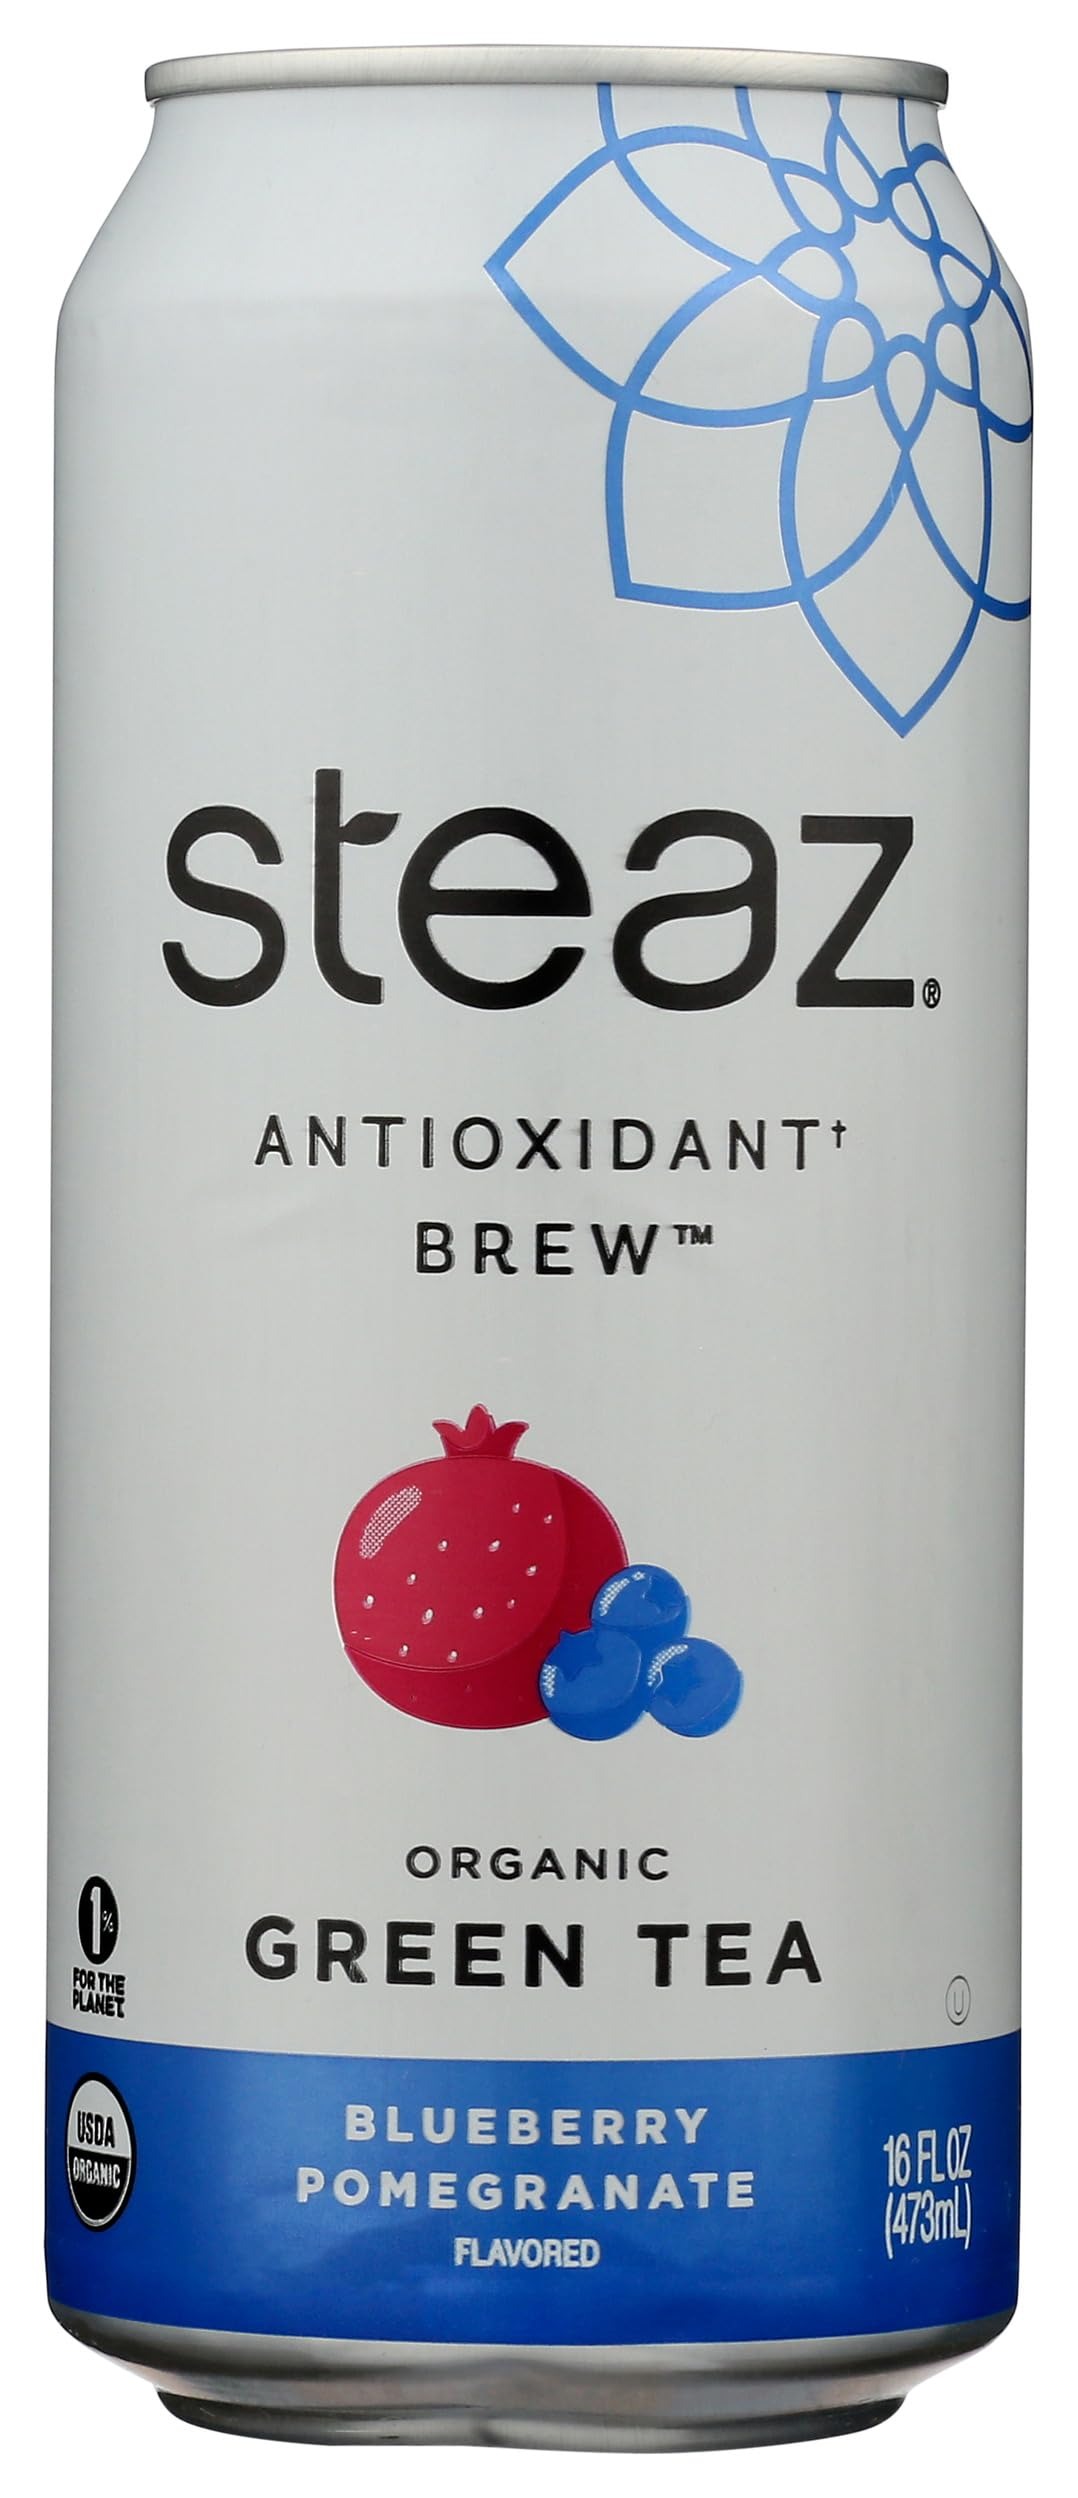
Item Name: Steaz Organic Iced Green Tea, Blueberry and Pomegranate, 16 oz
Bullet Point 1: Country Of Origin: United States
Bullet Point 2: Ingredients: FILTERED WATER, CANE SUGAR+*, NATURAL FLAVORS (POMEGRANATE, BLUEBERRY & OTHER), ACAI JUICE+, LEMON JUICE+, GREEN TEA+*.'
Bullet Point 3: Item Package Dimension: 6.2" L x 2.6" W x 2.6" H
Bullet Point 4: Item Package Weight: 1.11 lb
Value: 16.0
Unit: fluid ounce(s)

Price: 7.97